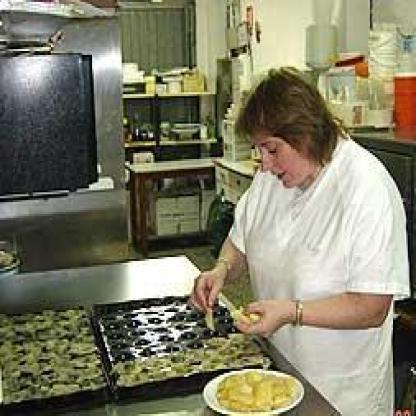
Scene: Indoor